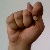
The image shows a hand gesture representing the letter 'T' in Indian Sign Language.